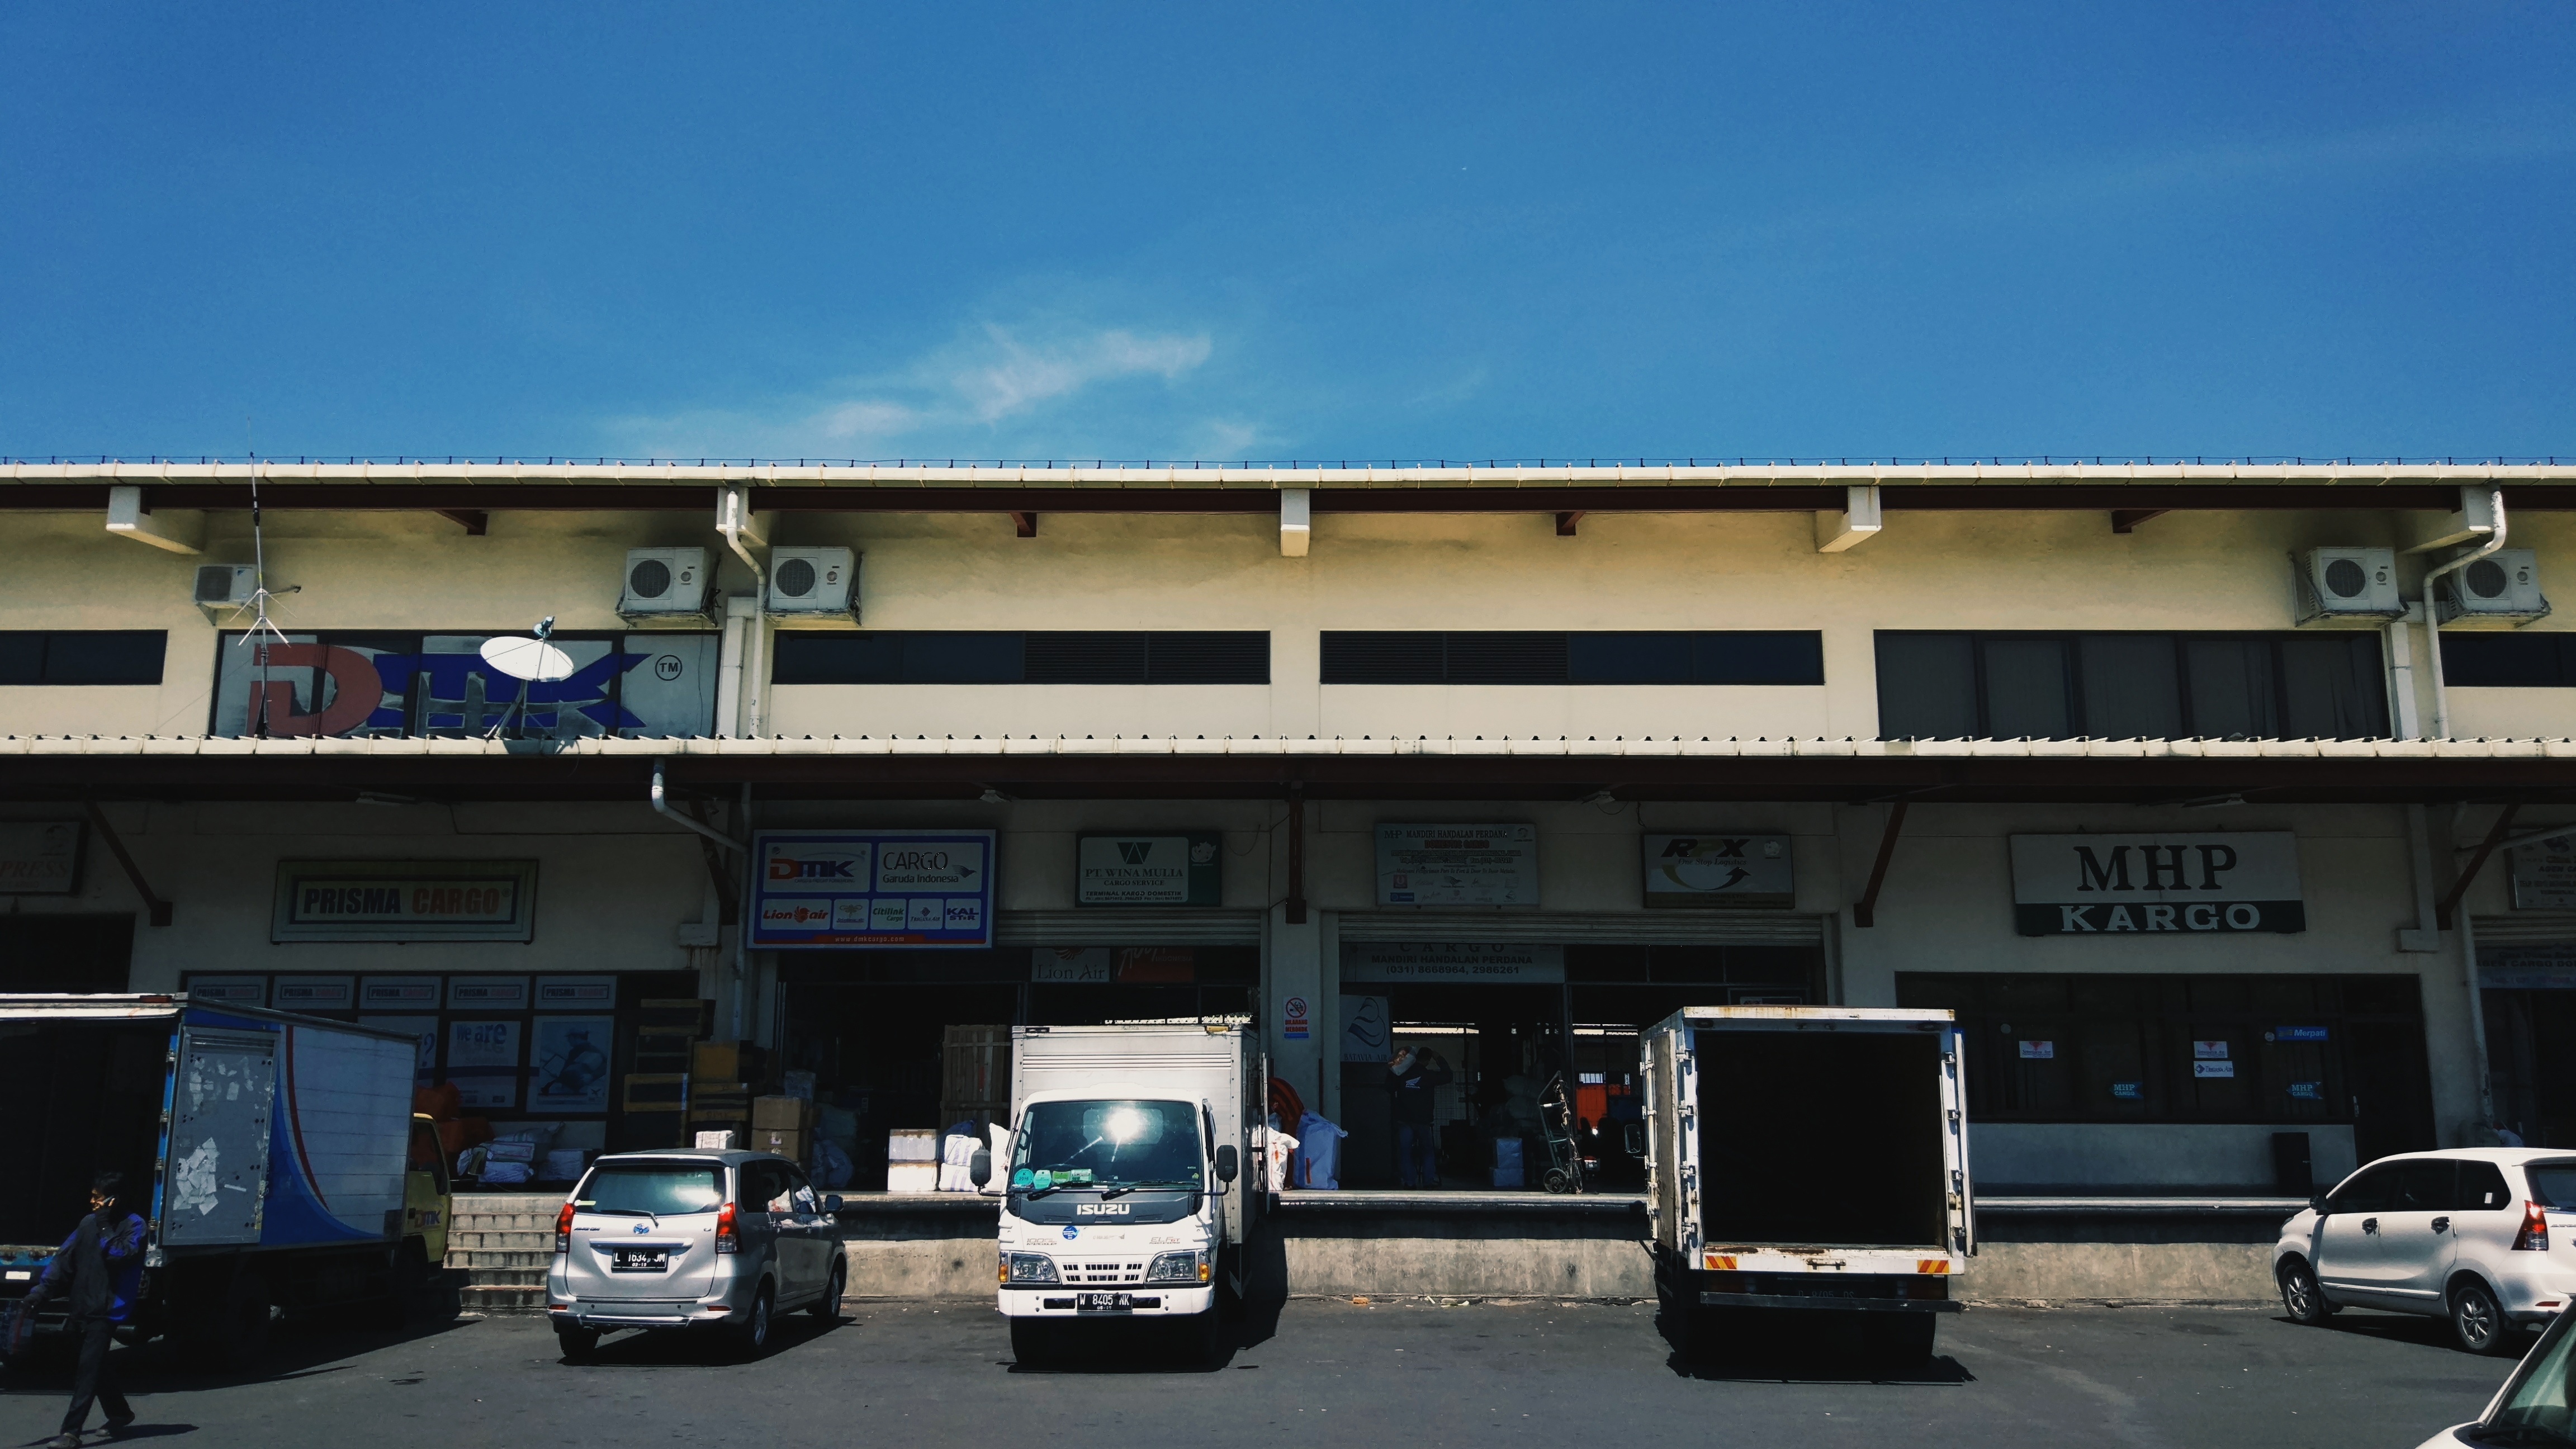
building, transport, vehicle, facade, public transport